Clube Esportivo Passense de Futebol e Cultura

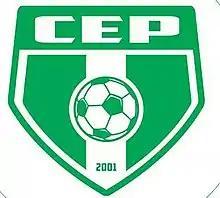

Clube Esportivo Passense de Futebol e Cultura, commonly known as Passense, is a Brazilian football club based in Passos, Minas Gerais state.